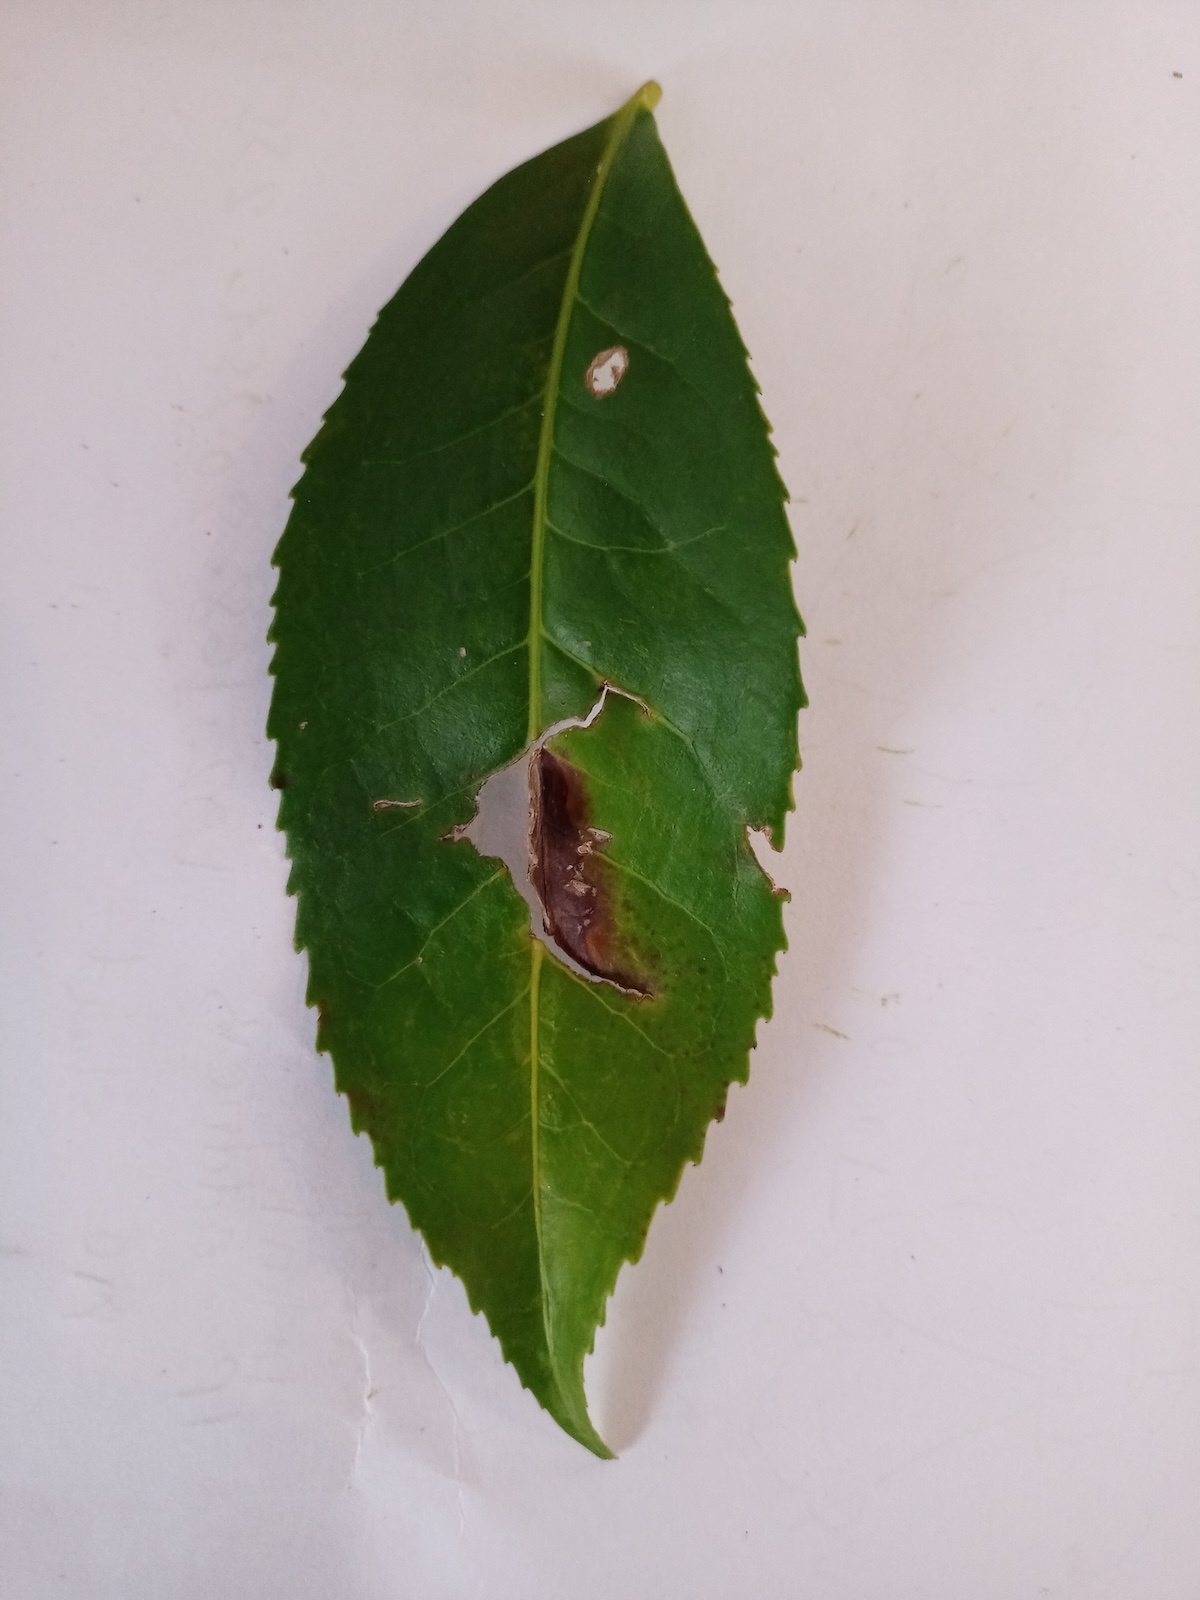
Label: Gray Blight